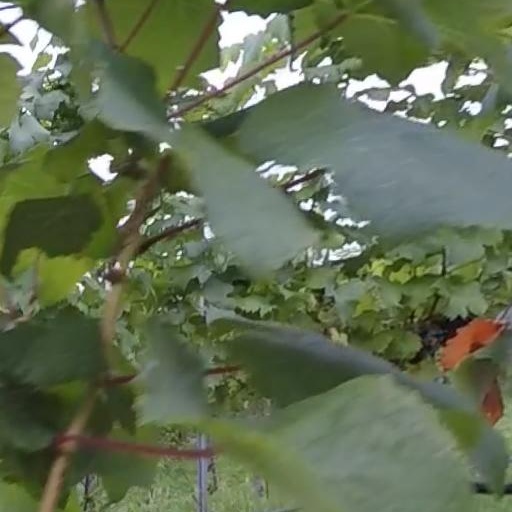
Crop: grape